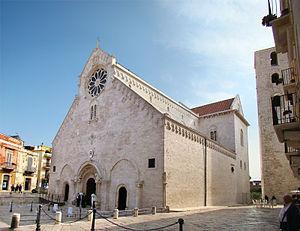
Cocathédrale Santa Maria Assunta, Ruvo di Puglia, Pouilles, Italie.
Cette liste recense les évêques qui se sont succédé sur le siège du diocèse de Ruvo. En 1818, le diocèse de Ruvo est uni aeque principaliter avec le diocèse de Bitonto. En 1982, le siège de Ruvo est séparé de celui de Bitonto et l'évêque de Molfetta, Giovinazzo et Terlizzi, est nommé évêque de Ruvo le réunissant in persona episcopi à ceux de Molfetta, Giovinazzo et Terlizzi donnant naissance au diocèse de Molfetta-Ruvo-Giovinazzo-Terlizzi.